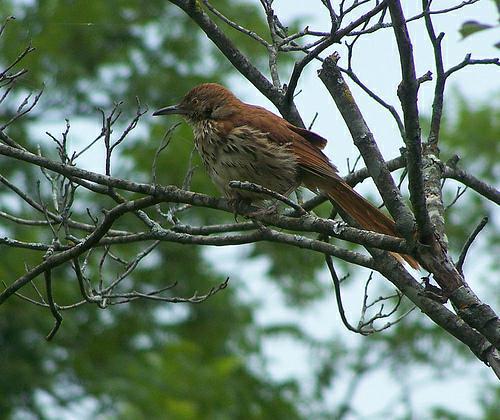
A photo of a brown thrasher